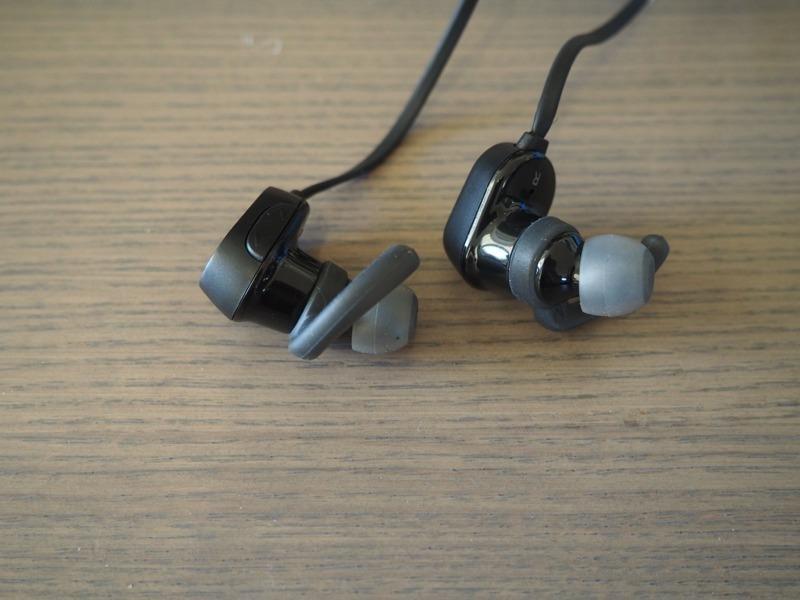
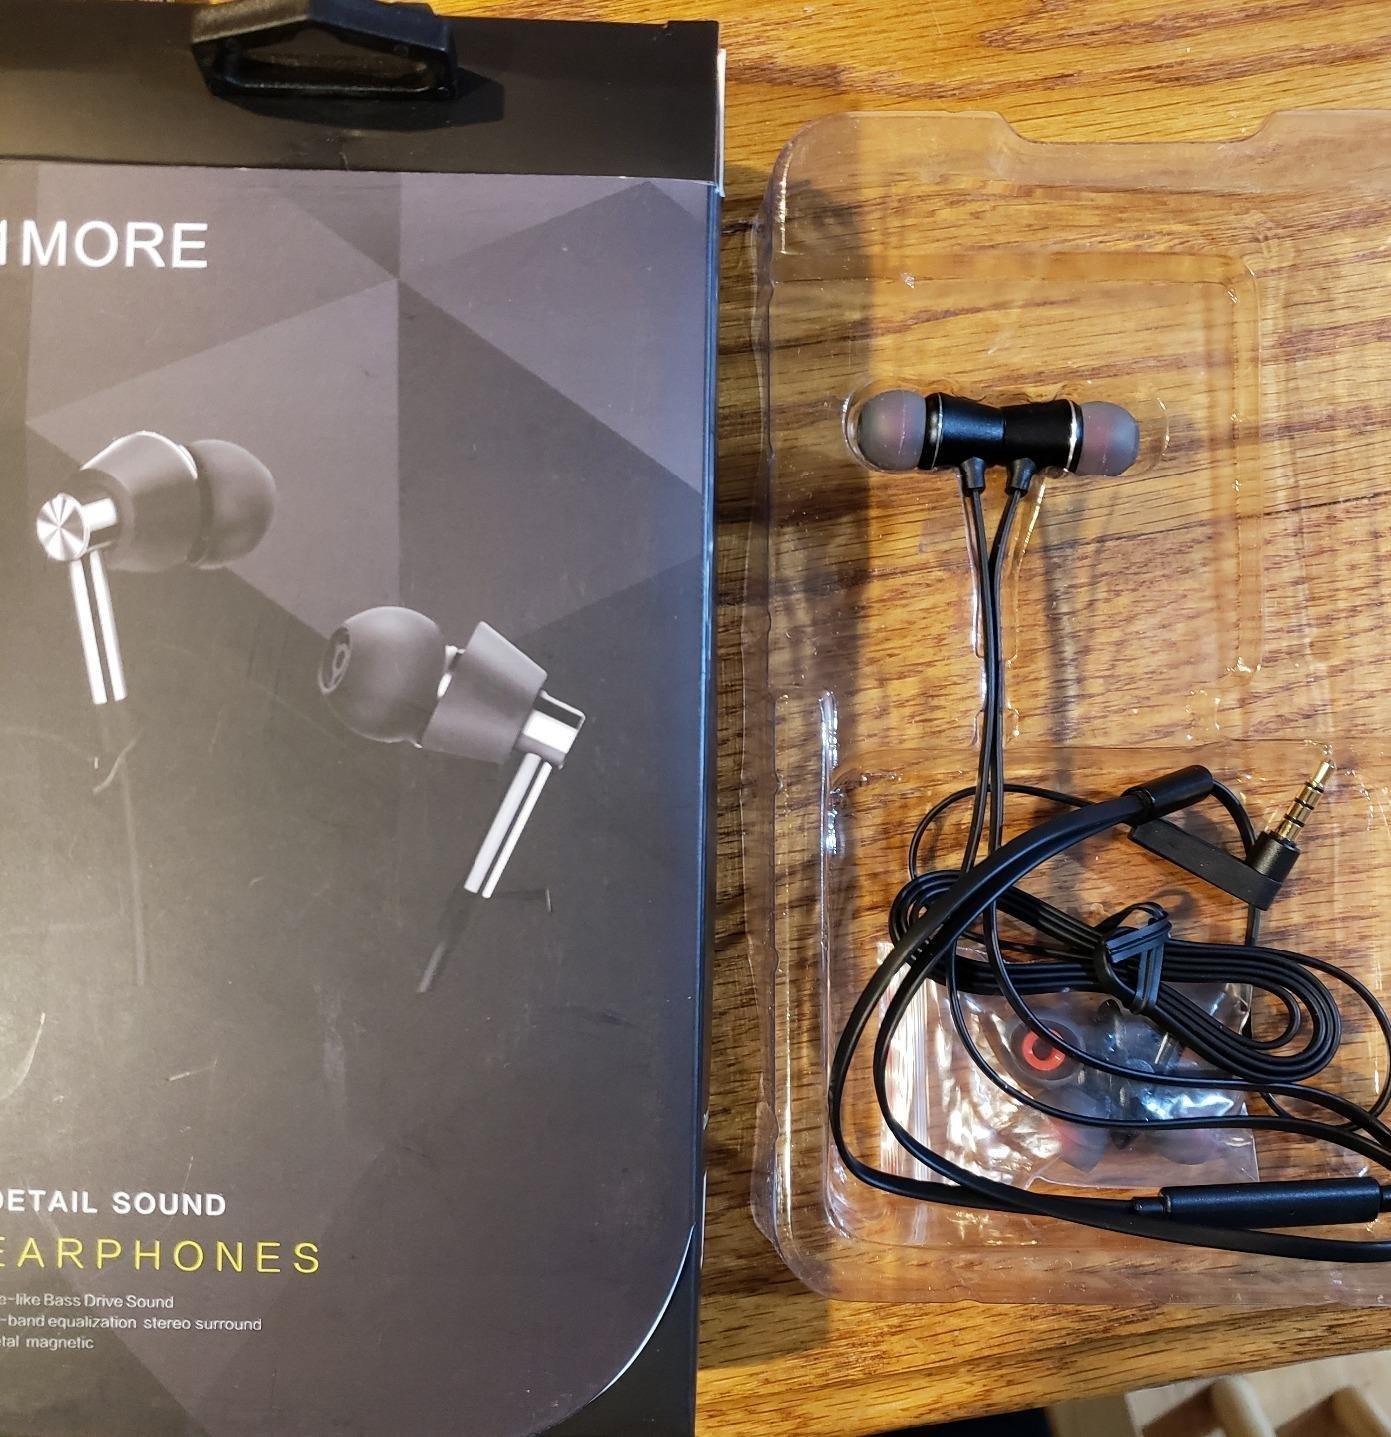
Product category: headphones
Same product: no